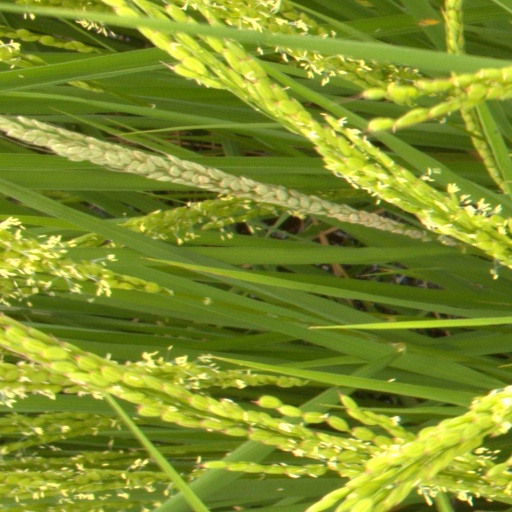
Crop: rice